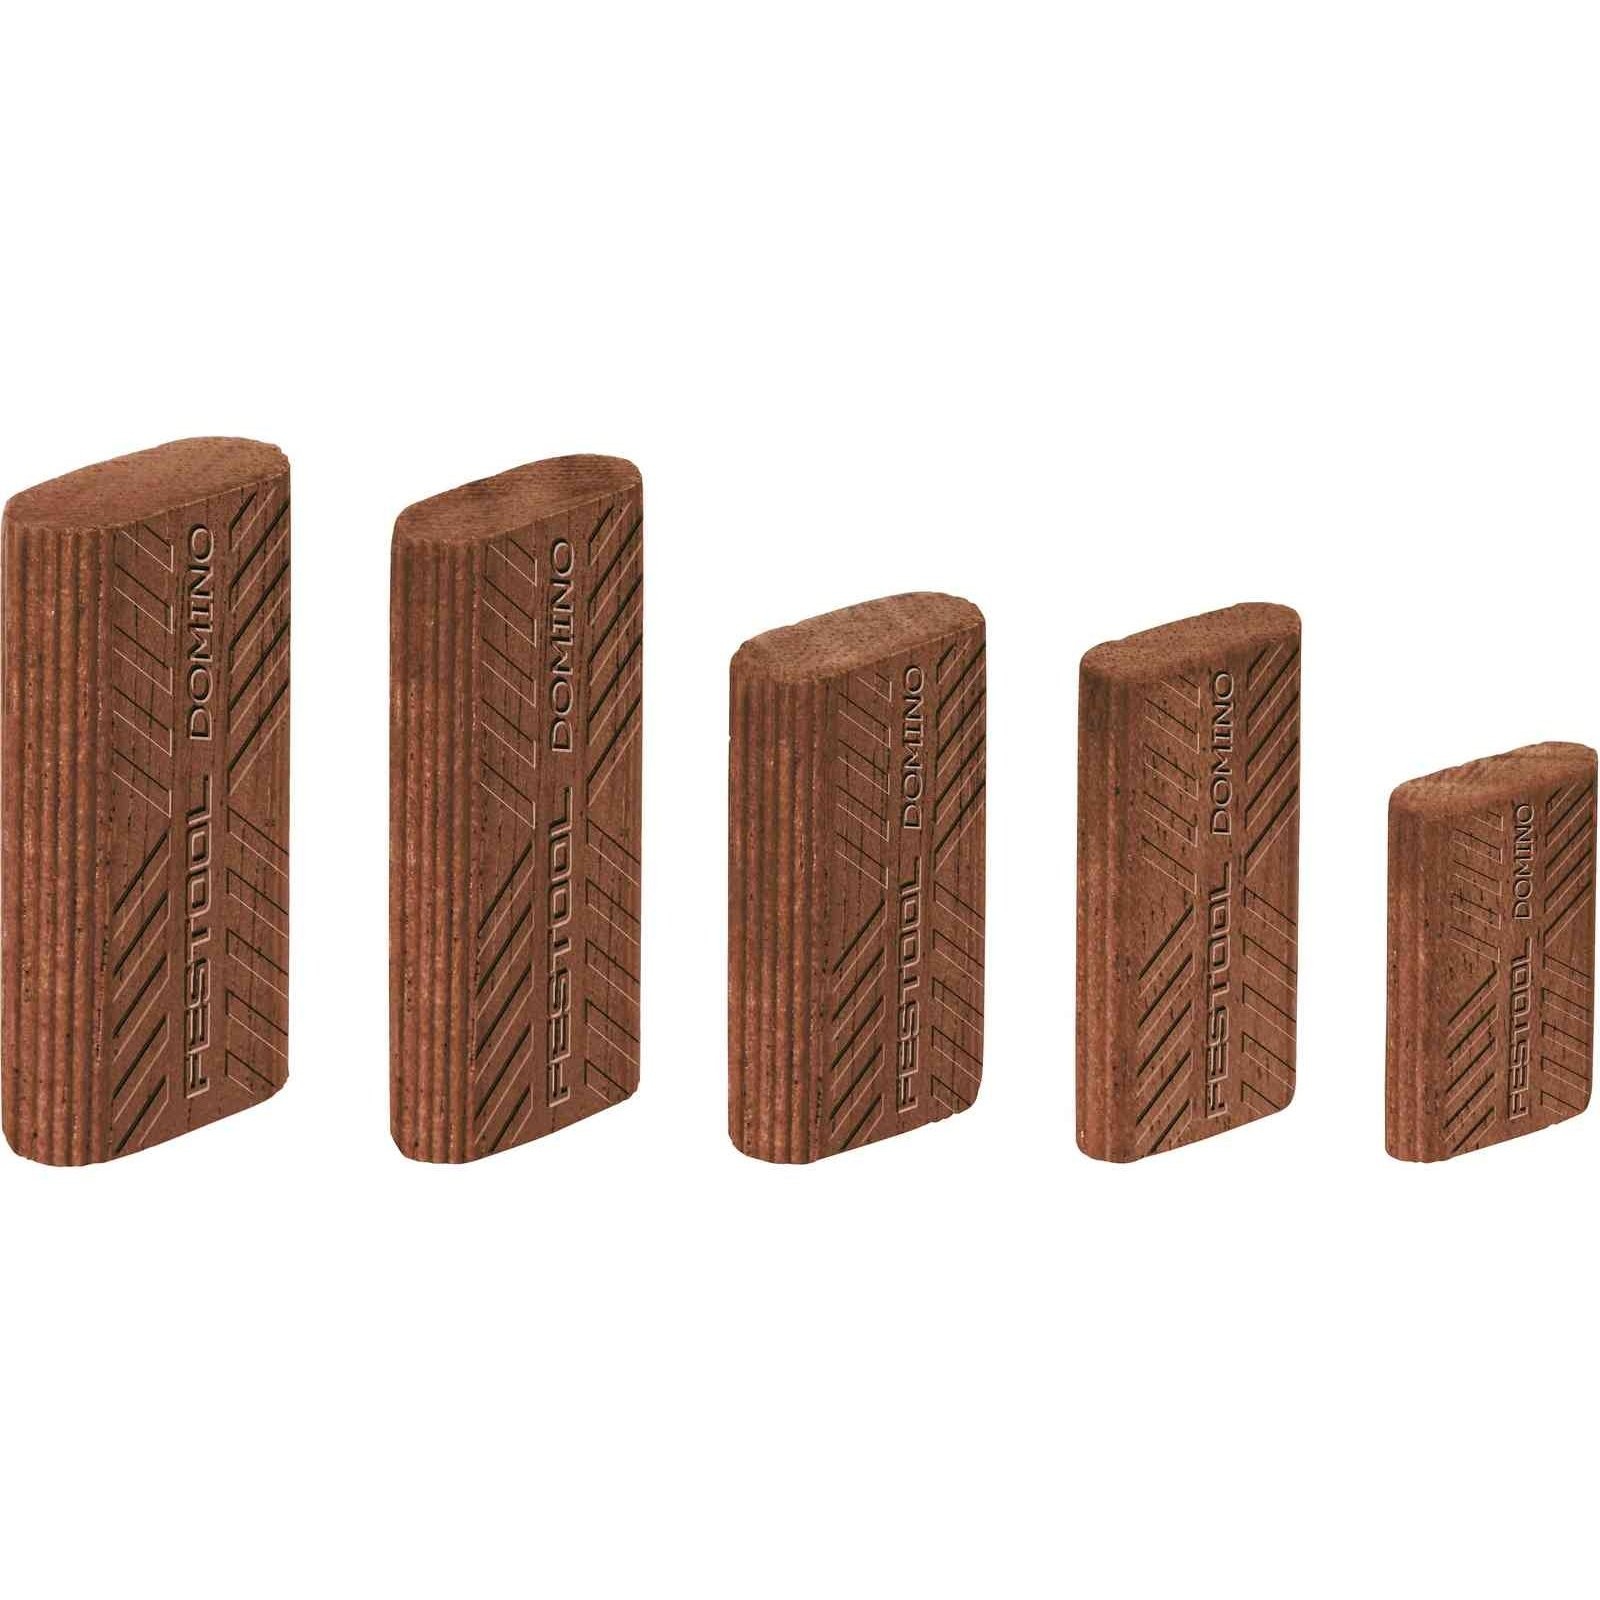
Sipo DOMINO D 6x40/570 MAU
Brand: Festool Canada
For the DOMINO DF 500 Includes Qty. in pack: 570.00 Units Functions Festool Sipo Mahogany Tenons are made from all-natural, solid hardwood for strength and stability. The DOMINO Tenon serves as a true floating tenon in mortise and tenon applications such as furniture, cabinetmaking, casing and frame work, and the Sipo tenon is ideal for outdoor applications such as decks, exterior trim, and outdoor furniture. The flat, elongated design will not rotate, ensuring perfect alignment for both edge and face gluing. Suitable for both plywood and solid wood applications, the dense Sipo tenon will not expand or telegraph through material, leaving you with clean, flat, and consistent surfaces. The Sipo Tenon is embossed with glue pockets, and is approximately 2mm shorter than nominal length, allowing space in the mortise for glue. Sipo Mahogany for outdoor use, 6 x 20 x 40mm, 570-Pack All-natural, solid Sipo hardwood for strength and stability in outdoor applications where a strong joint is needed Serves as a true floating tenon in outdoor applications such as decks, exterior trim, and outdoor furniture Flat, elongated design will not rotate, ensuring perfect alignment for both edge and face gluing material: Sipo Mahogany dowels Weatherproof FSC™-certified Technical Data Specifications Dimensions 1/4" x 1-1/2" (6 - 40 mm)
Category: Hardware > Tools > Drills > Mortisers